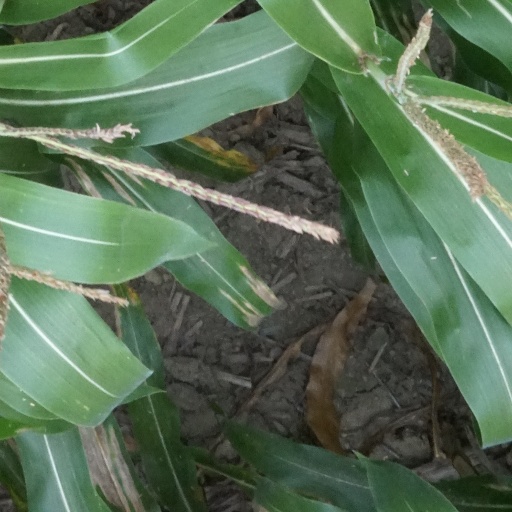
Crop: maize; corn